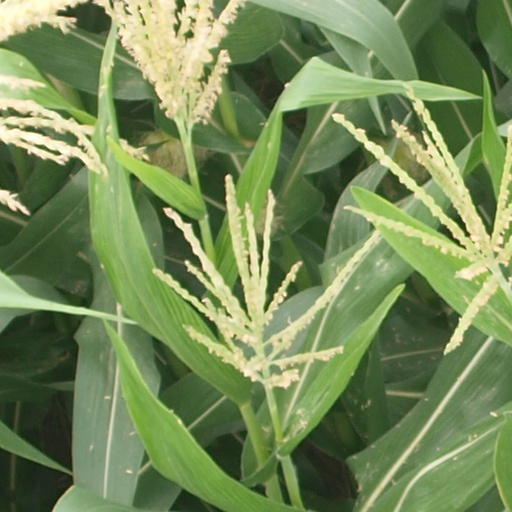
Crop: maize; corn